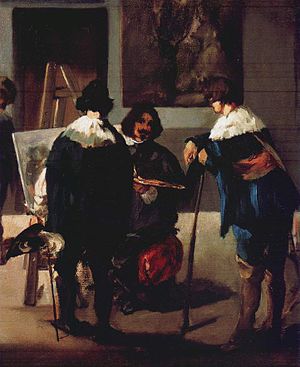
Selvportræt med palet (Manet) / Tilblivelse og tolkning
Édouard Manet: Velasquez i atelieret, 1865-1870
Selvportræt med palet er et maleri af den franske maler Édouard Manet fra 1879. Det måler 83 x 67 cm og er olie på lærred.